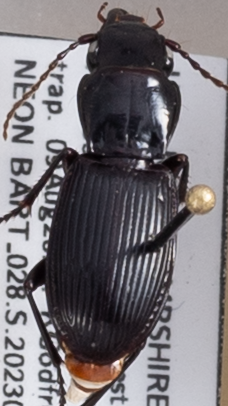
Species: Pterostichus rostratus
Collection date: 2023-08-09
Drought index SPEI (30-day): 1.642
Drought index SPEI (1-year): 1.69
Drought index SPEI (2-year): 0.484